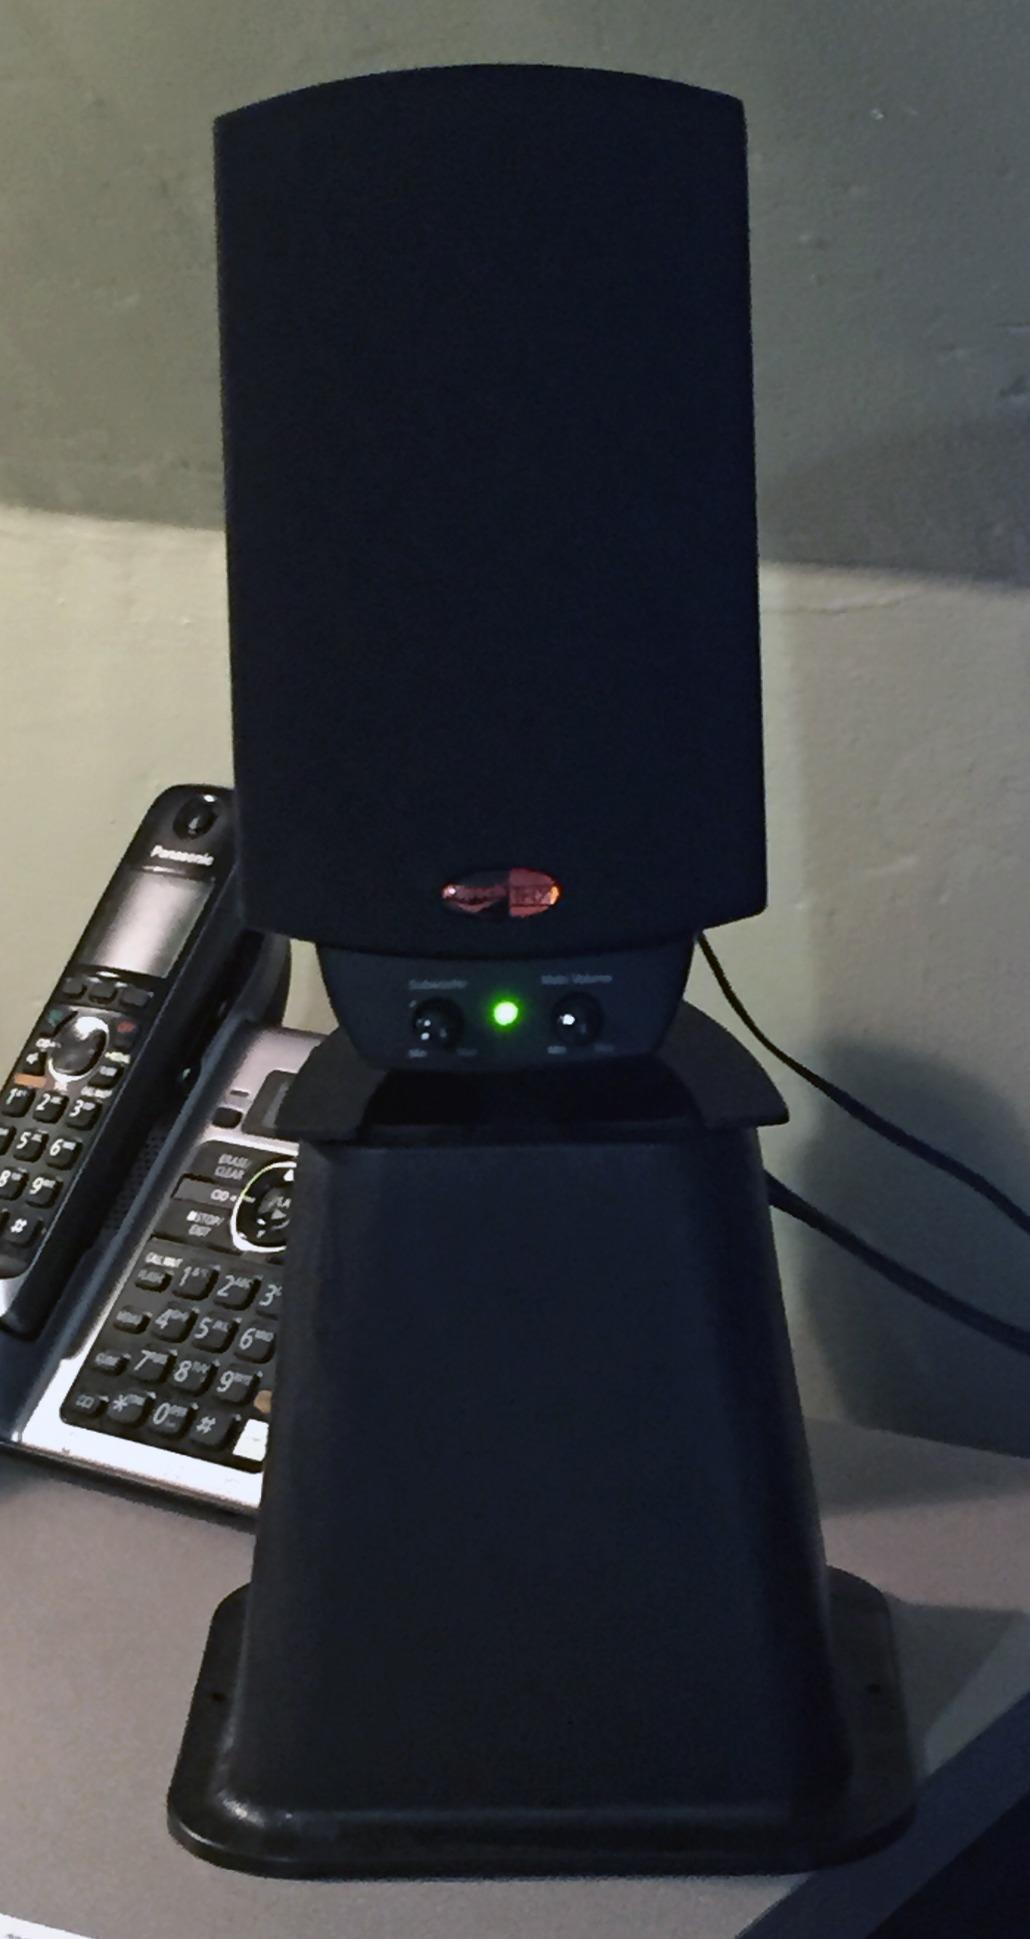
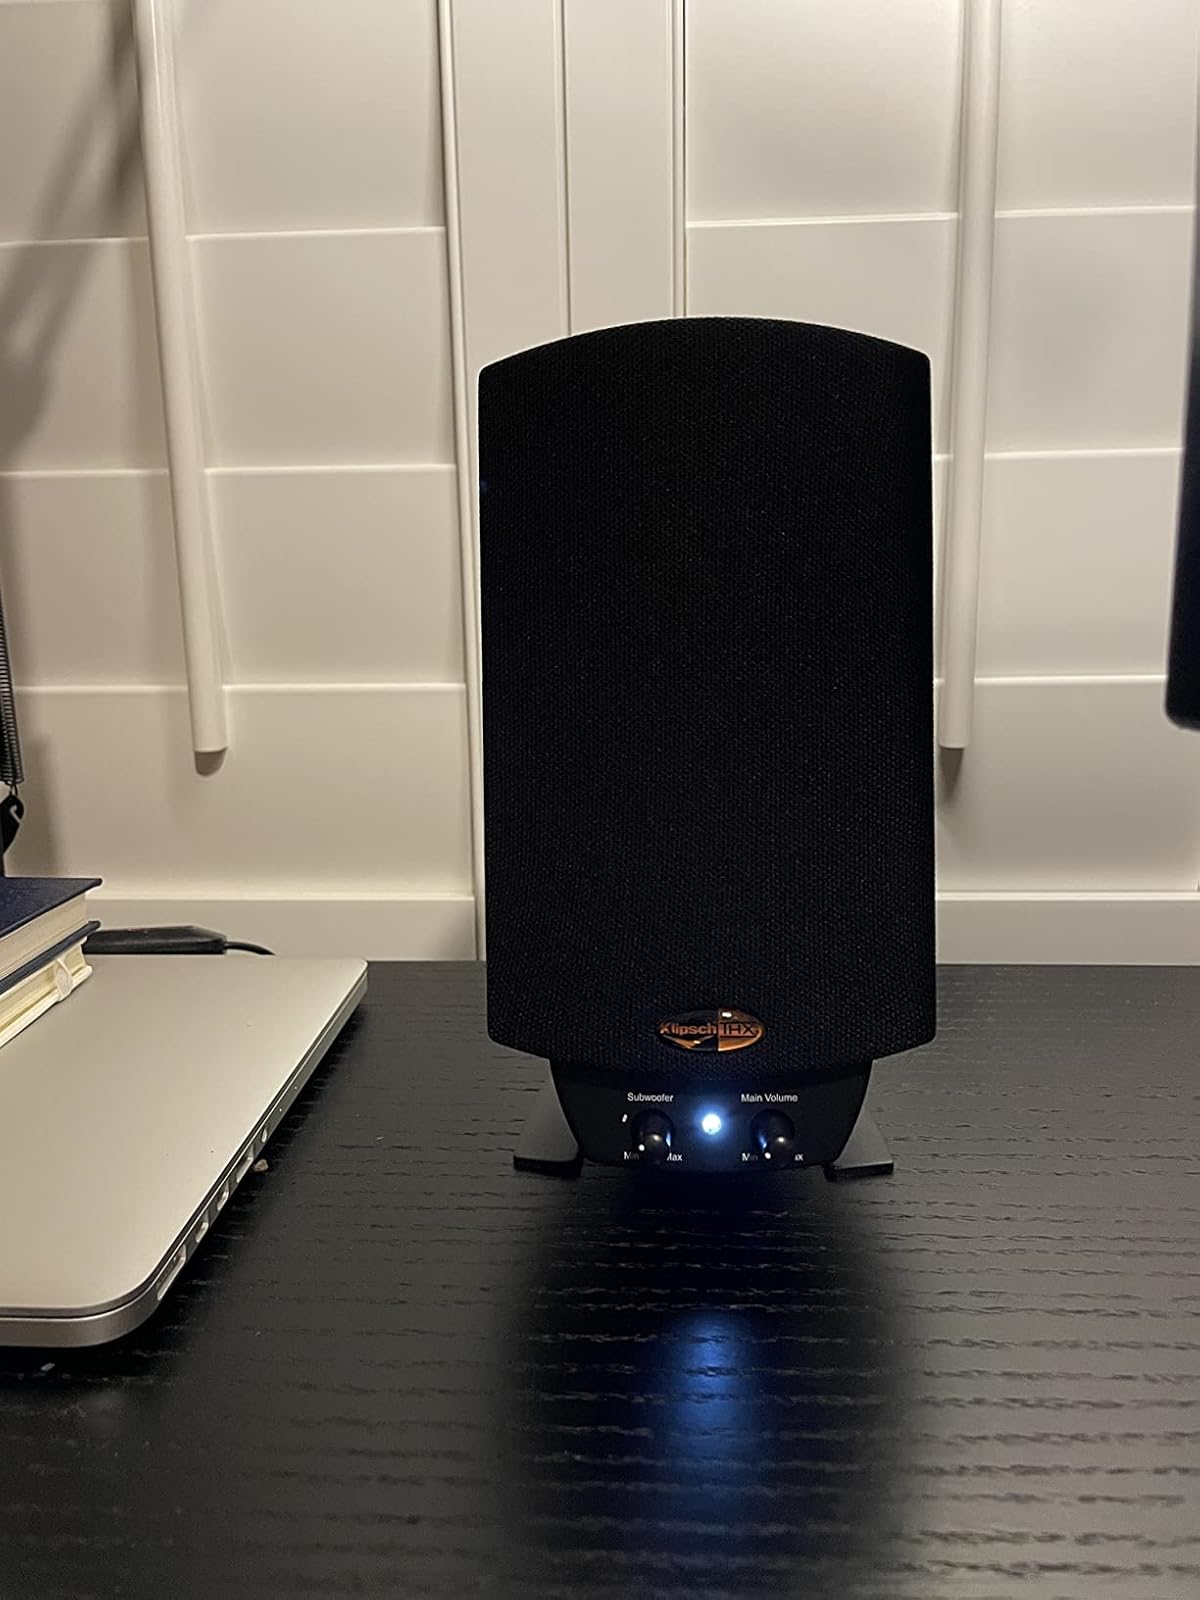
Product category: speaker
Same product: yes